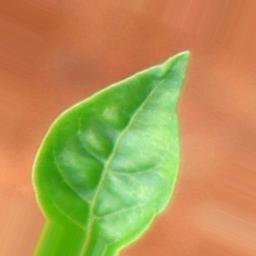
Label: healthy